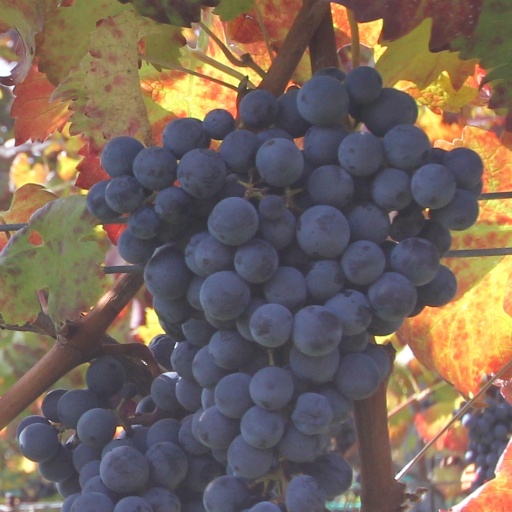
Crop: grape